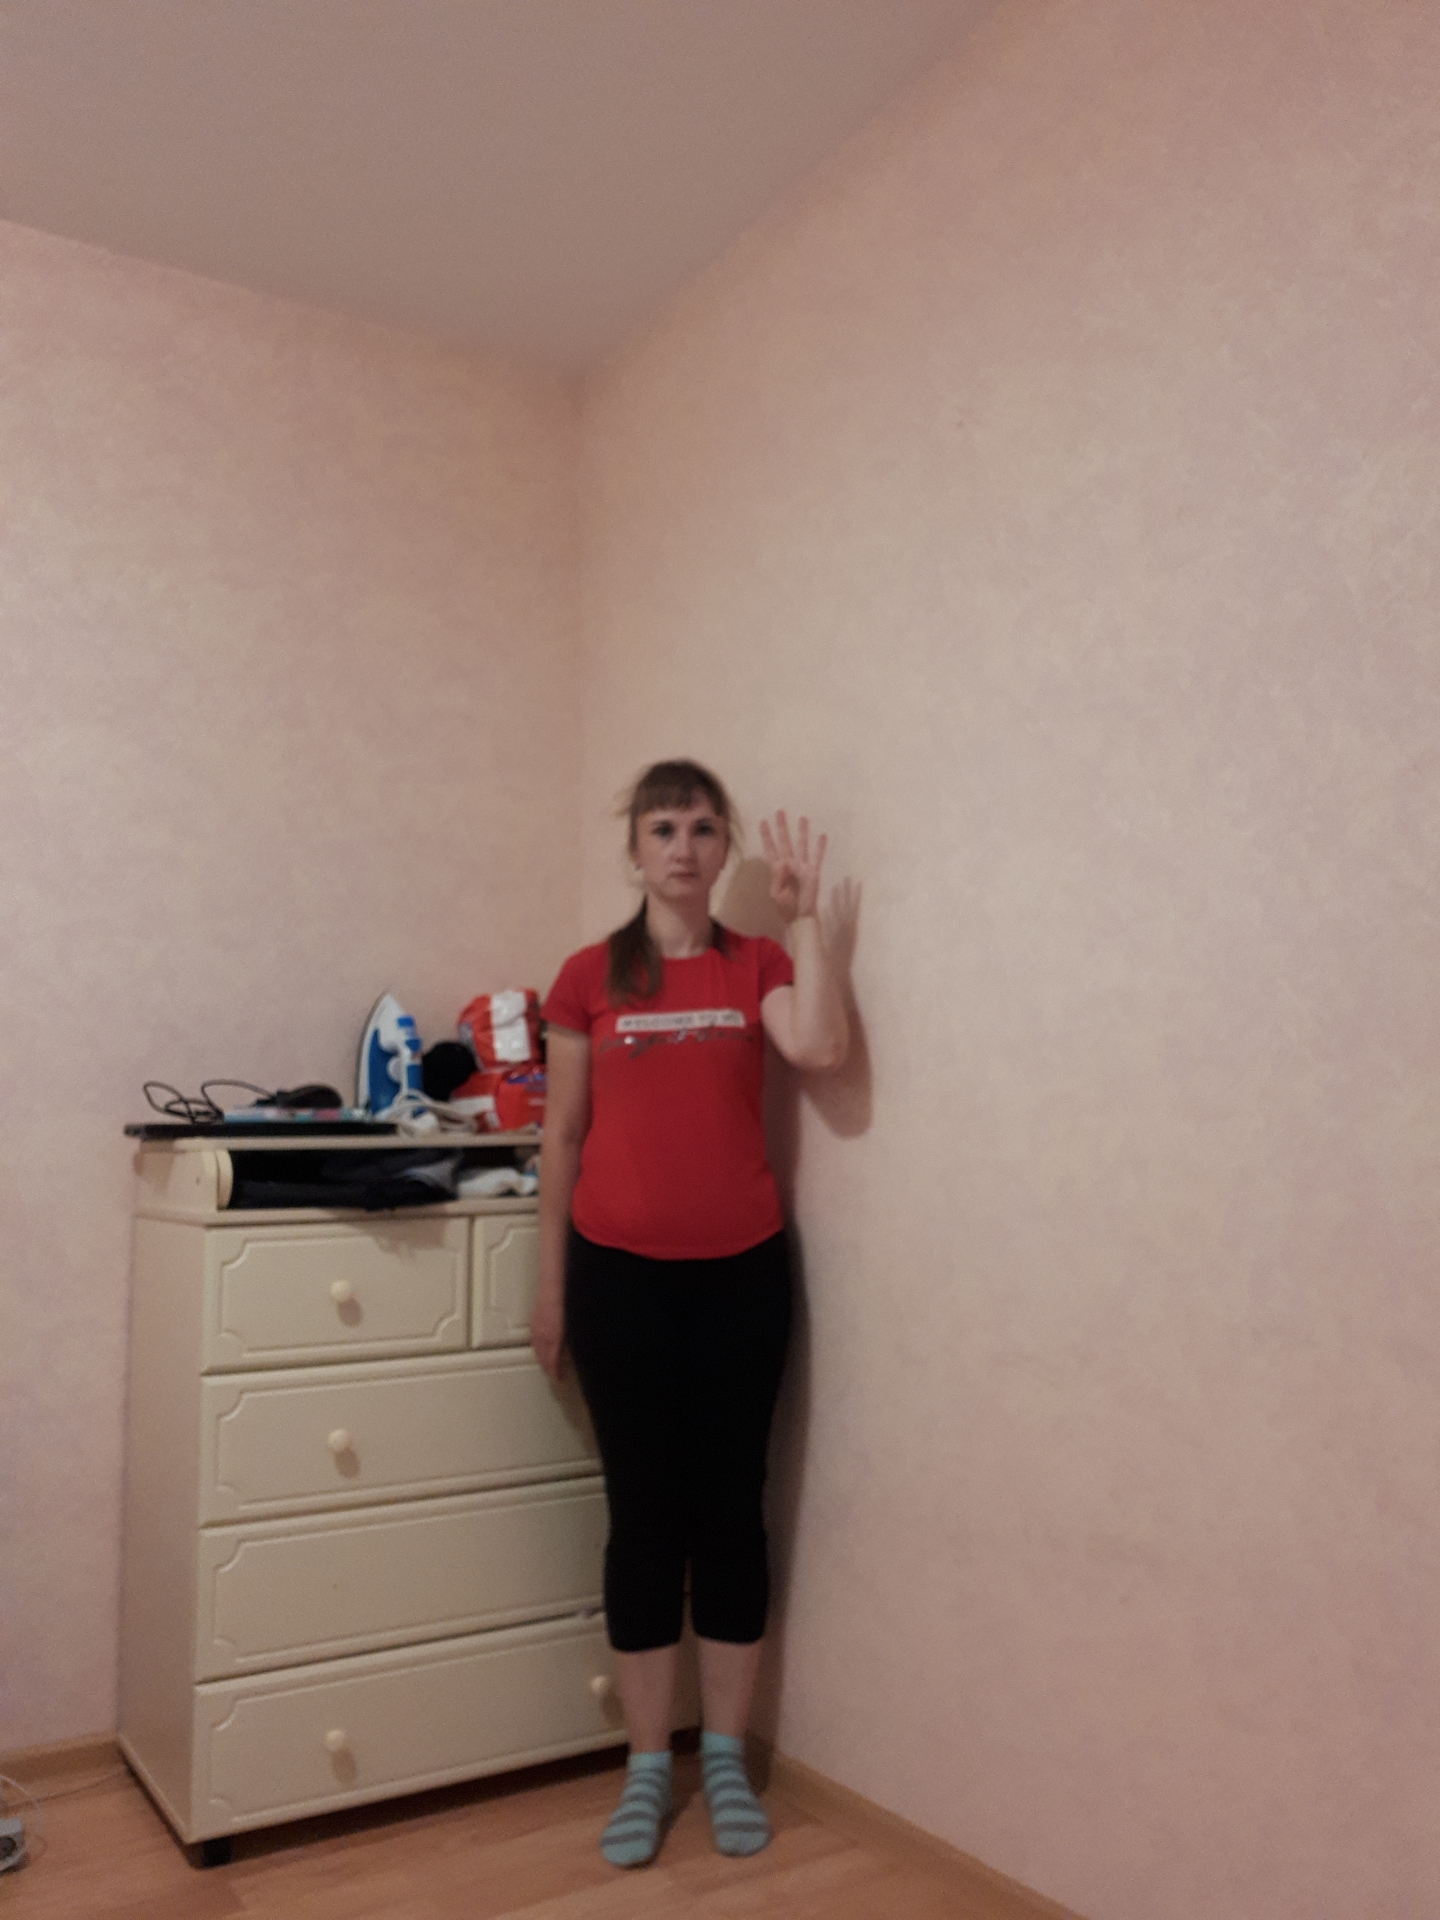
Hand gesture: four